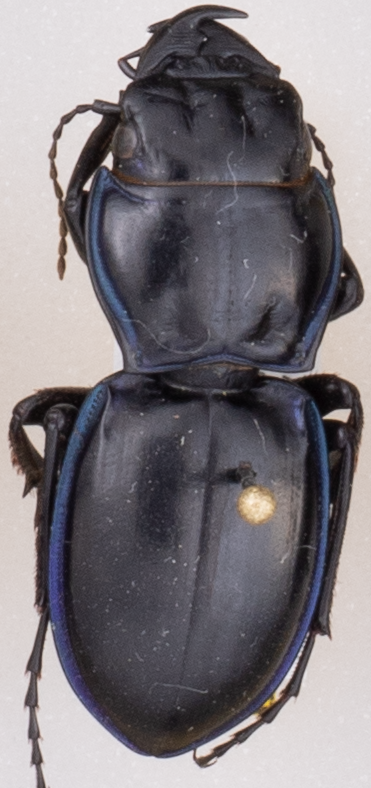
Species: Pasimachus elongatus
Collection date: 2022-07-04
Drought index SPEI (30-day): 1.01
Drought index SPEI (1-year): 0.47
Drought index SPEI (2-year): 0.03